Kyselka Spa

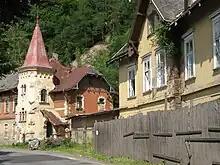
Deteriorating spa buildings – August 2010 (the house with a spire belongs to KMV a.s. and is still in use)

Since the chaotic voucher privatization between 1991 and 1993, the spa has had several owners. None of them was able or willing to save the spa or at least partially prevent it from dilapidation. Today (2012) the buildings are partially inaccessible, the water springs in rubble heaps of the buildings and leaks into the foundations. Many of the buildings are doomed to demolition. The whole site is moreover burdened with freight (few hundred trucks a day), as the railway was closed down.